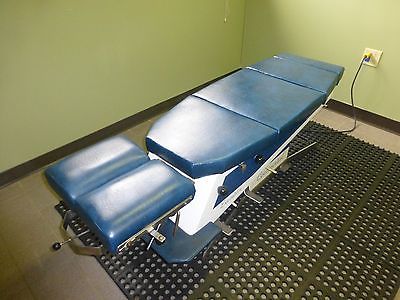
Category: table